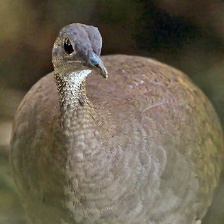
Species: GREAT TINAMOU
Scientific name: TINAMUS MAJOR